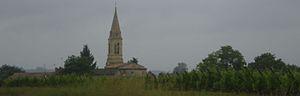
Caplong est une commune du Sud-Ouest de la France, située dans le département de la Gironde, en région Nouvelle-Aquitaine.